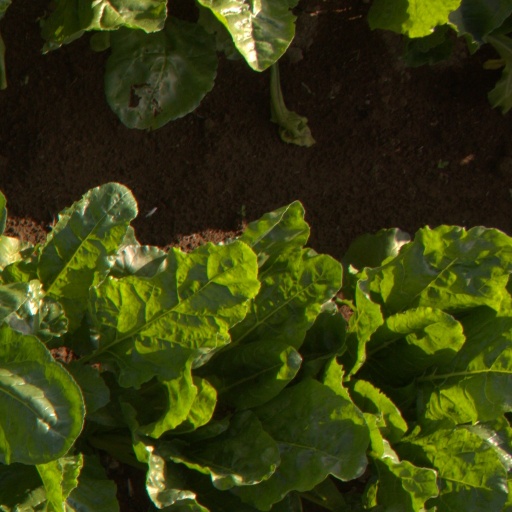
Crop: sugar beet